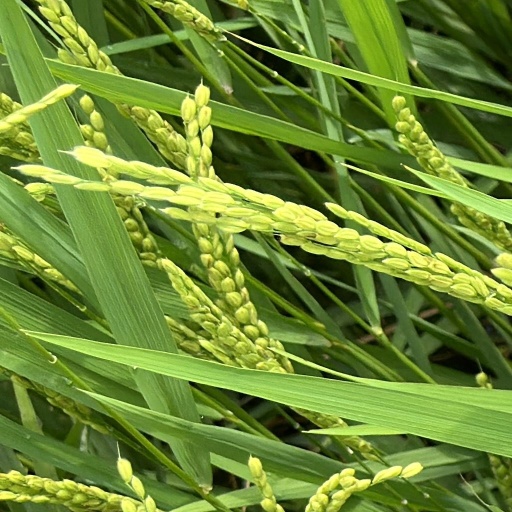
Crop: rice